George Hennet

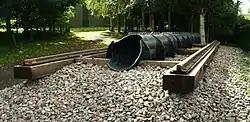
George Hennet supplied the atmospheric traction pipes to the South Devon railway, then brought them back for scrap when the system was removed.

George Hennet (1799–1857) was an English railway engineer and contractor. He undertook many contracts for Isambard Kingdom Brunel's broad gauge railways in the South West of England and funded the provision of extra facilities on the South Devon Railway, these formed the basis of a general trading business that he conducted.